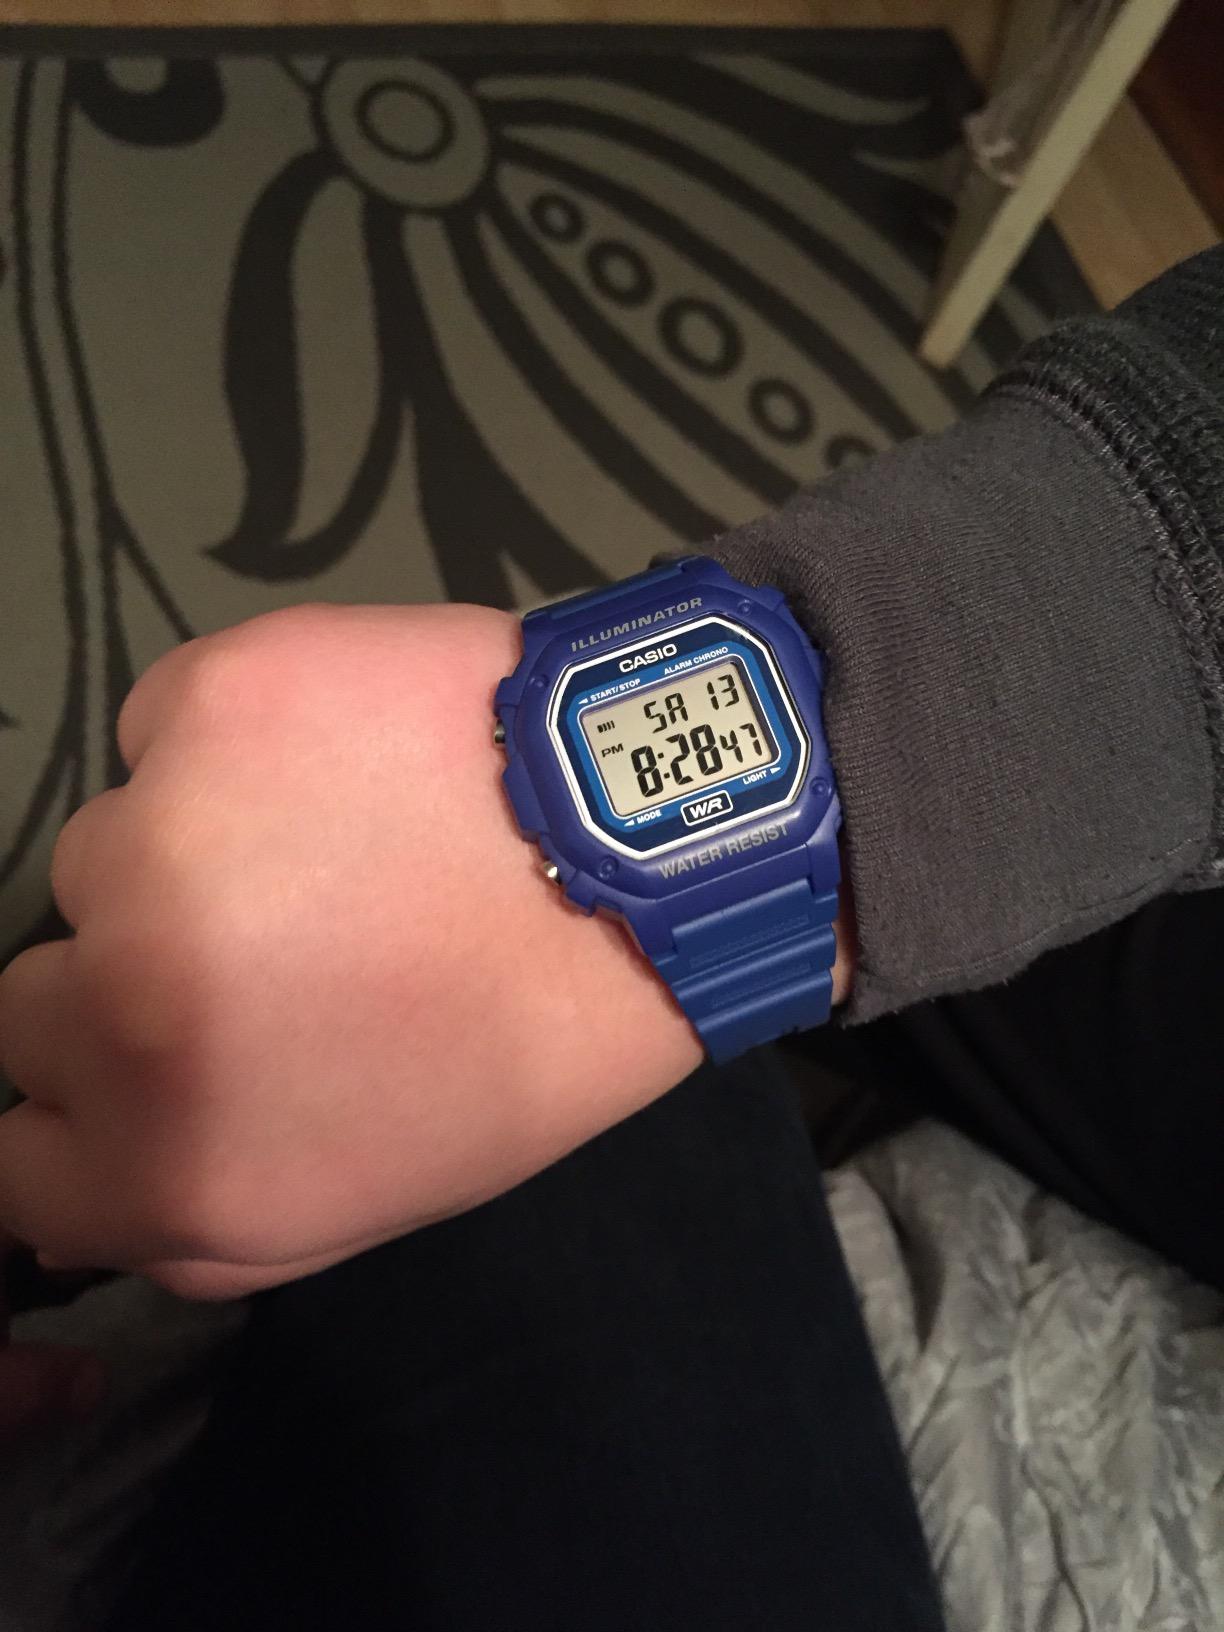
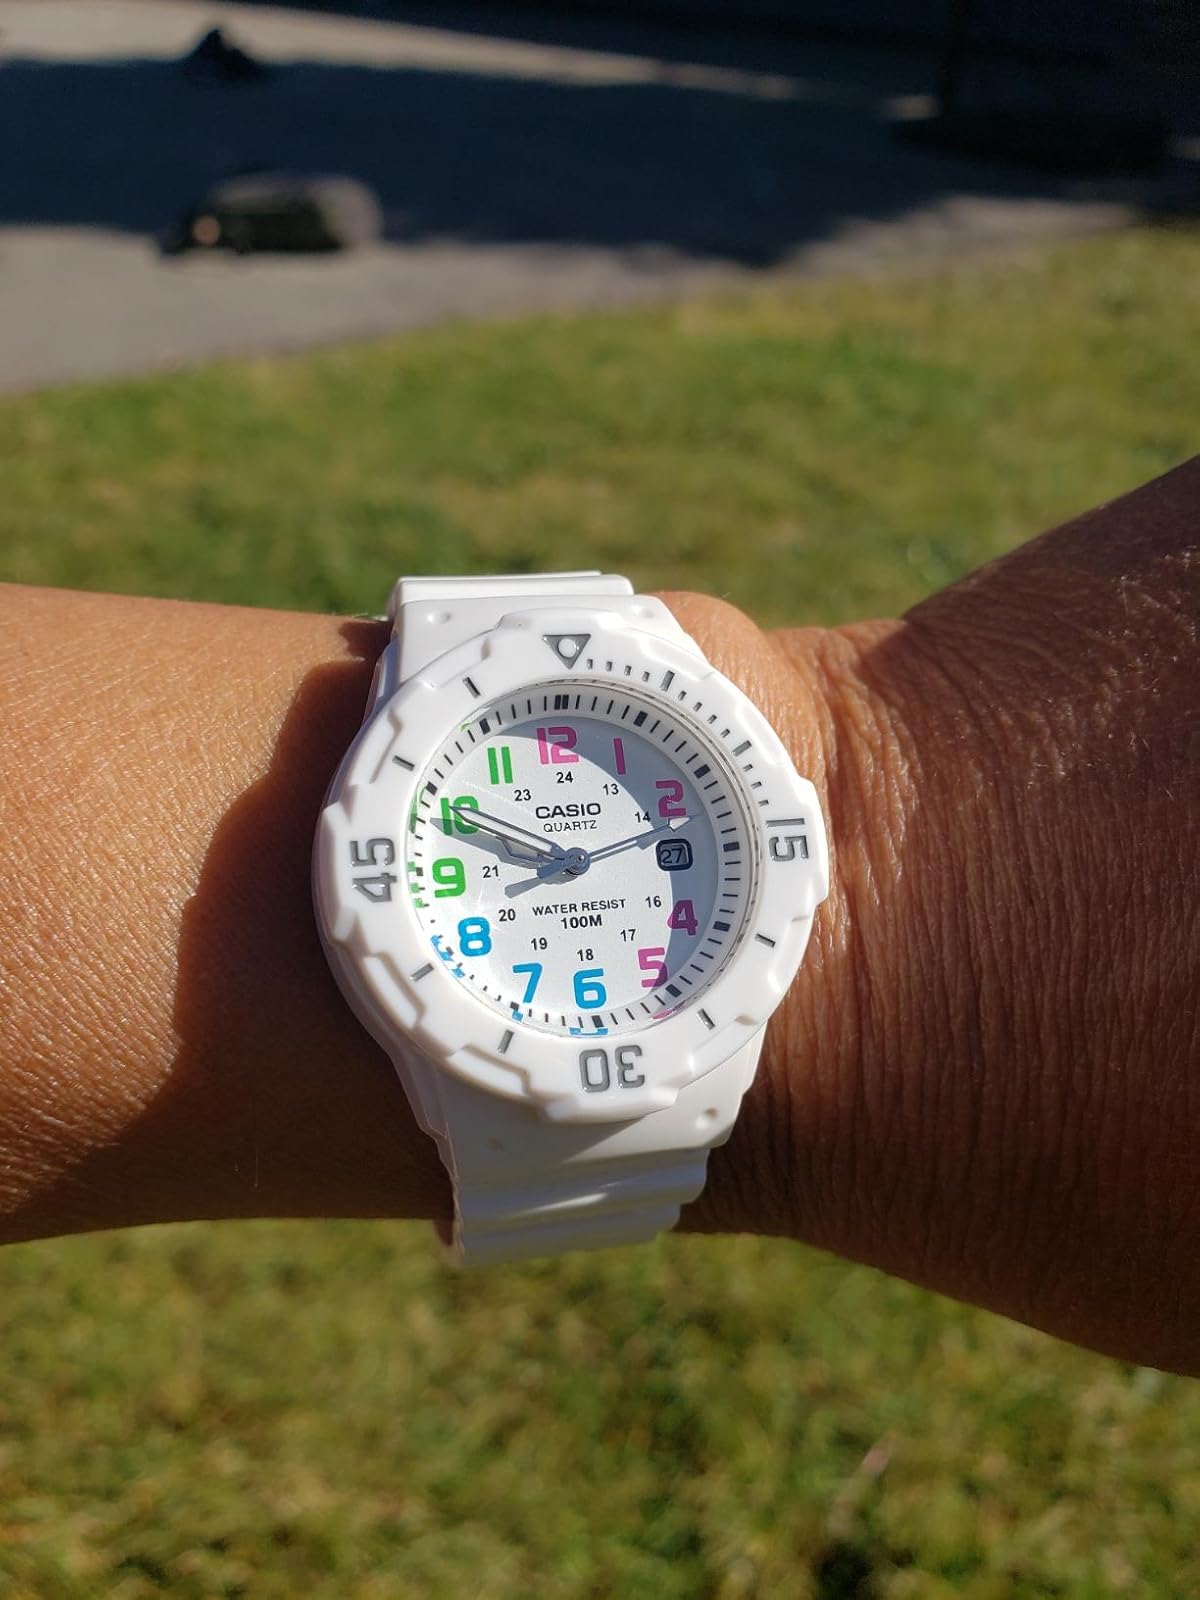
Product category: accessories_watch
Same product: no